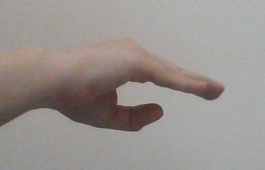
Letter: jeem